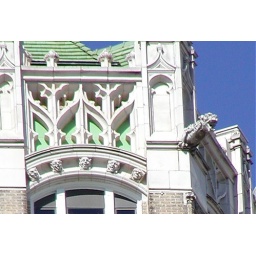
Faces and gargoyles above the windows of the 28th floor